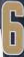
Number: 6